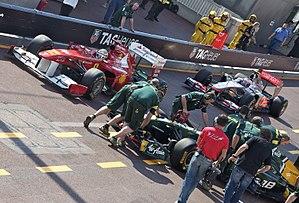
Le Grand Prix automobile de Monaco 2011, disputé le 29 mai 2011 sur le Circuit de Monaco, est la 845ᵉ épreuve du championnat du monde de Formule 1 courue depuis 1950 et la sixième manche du championnat 2011. Il s'agit de la cinquante-huitième édition du Grand Prix comptant pour le championnat du monde.
Le championnat du monde de Formule 1 2011, 62ᵉ édition du championnat du monde des pilotes, est remporté par Sebastian Vettel et par son écurie Red Bull Racing-Renault.